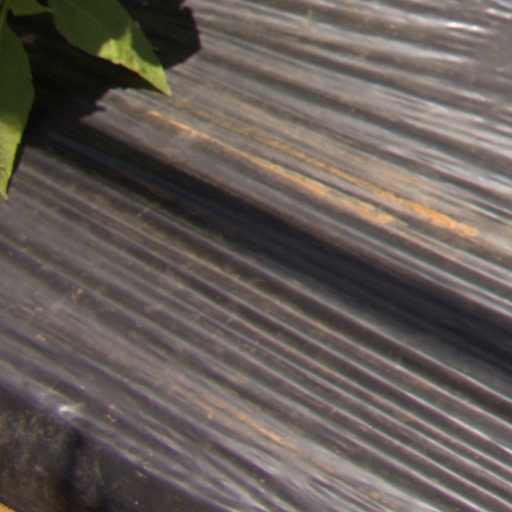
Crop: Jerusalem artichoke